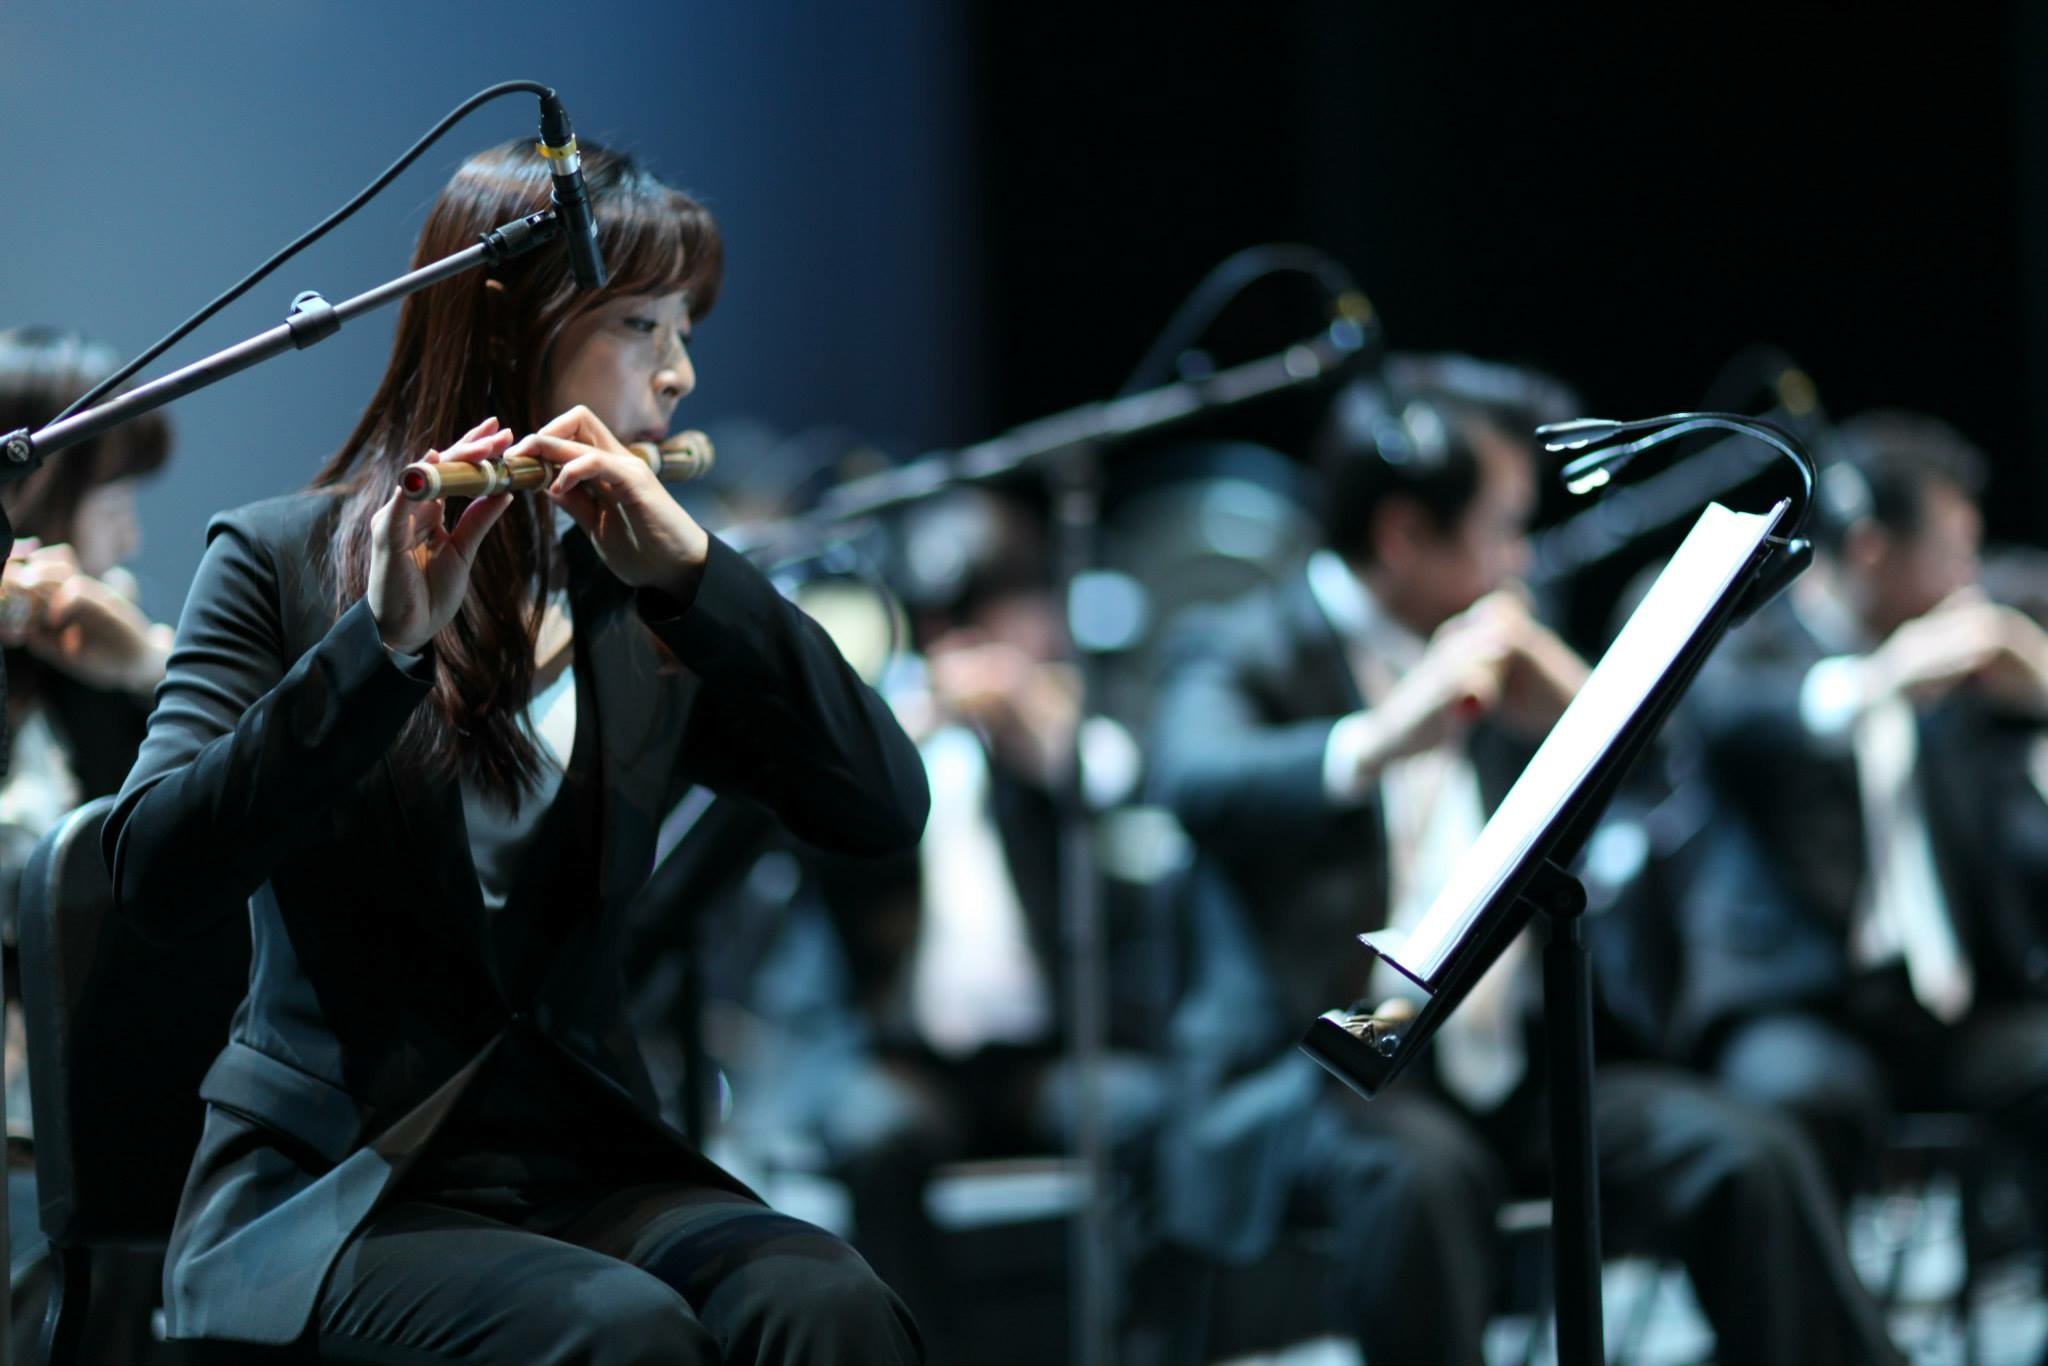
music, concert, instrument, microphone, artist, playing, musician, profession, musical instrument, perform, stage, orchestra, audio, performance, singing, event, korean, performing arts, classical music, string instrument, musical ensemble, session musician, music artist